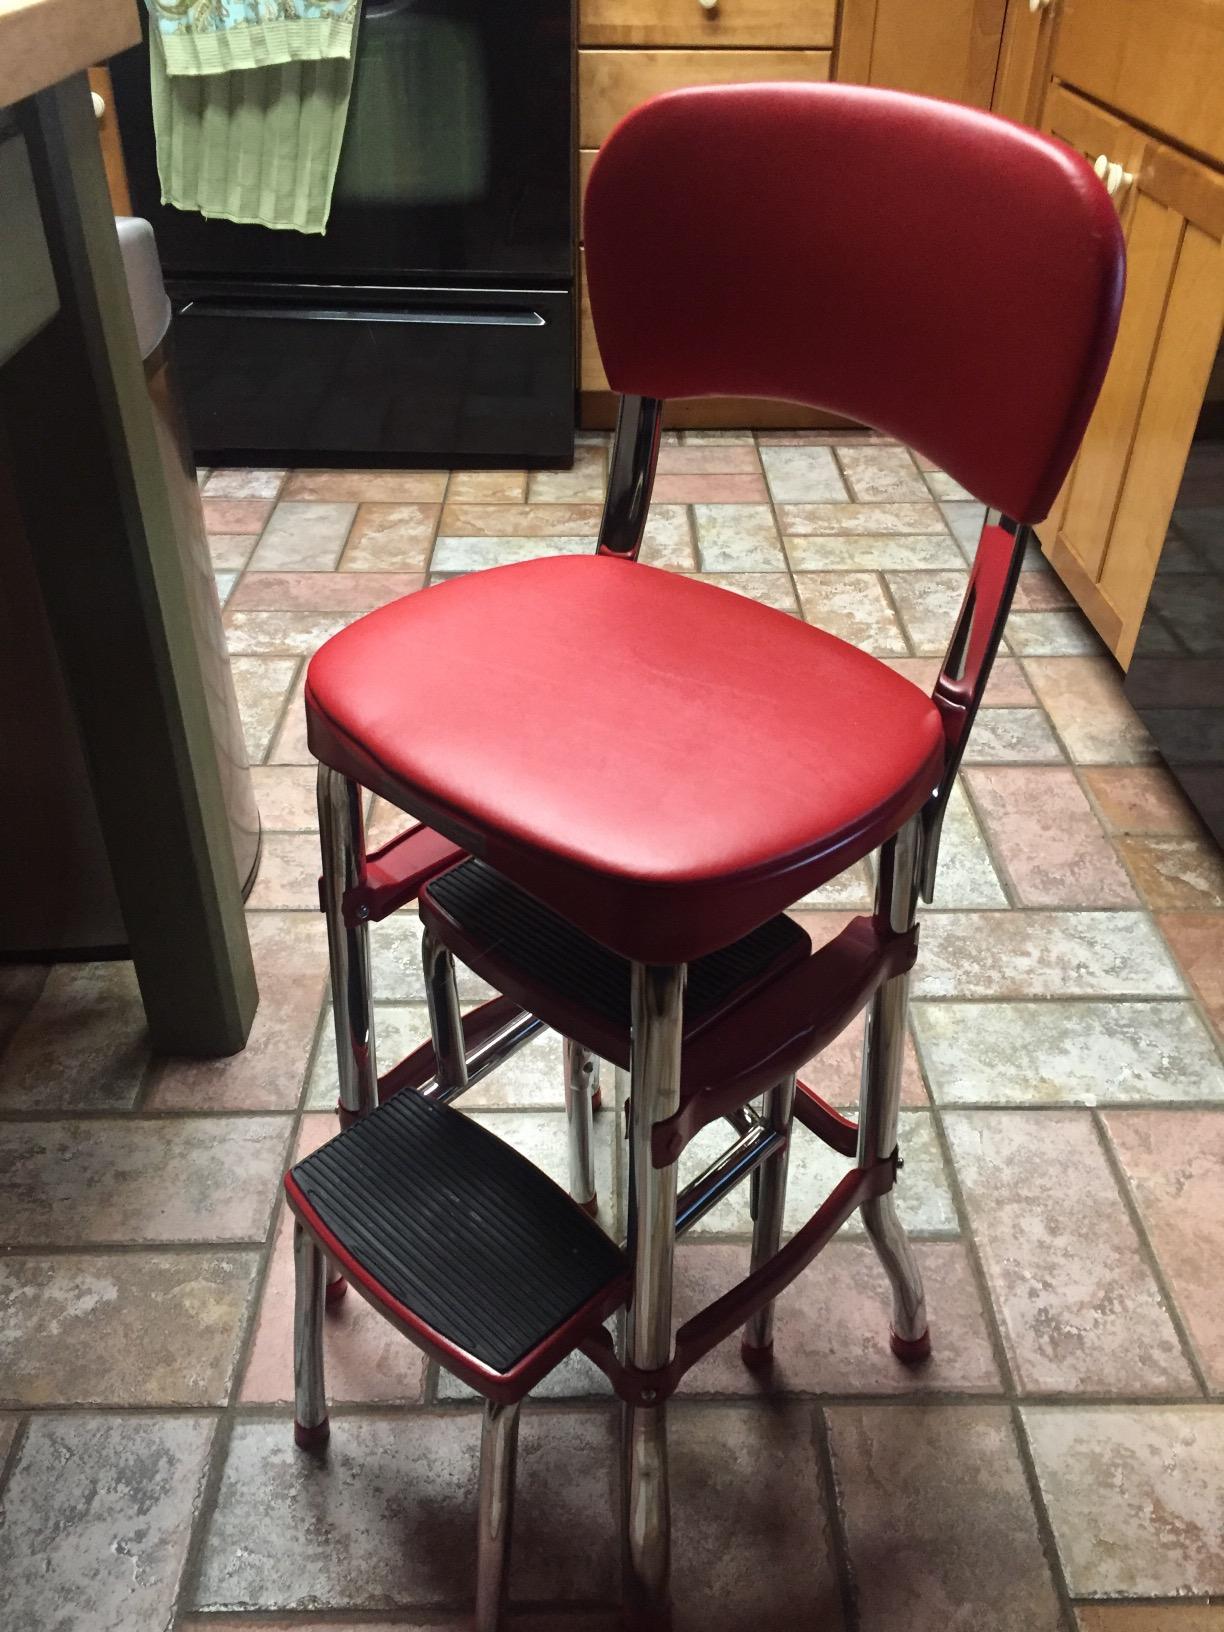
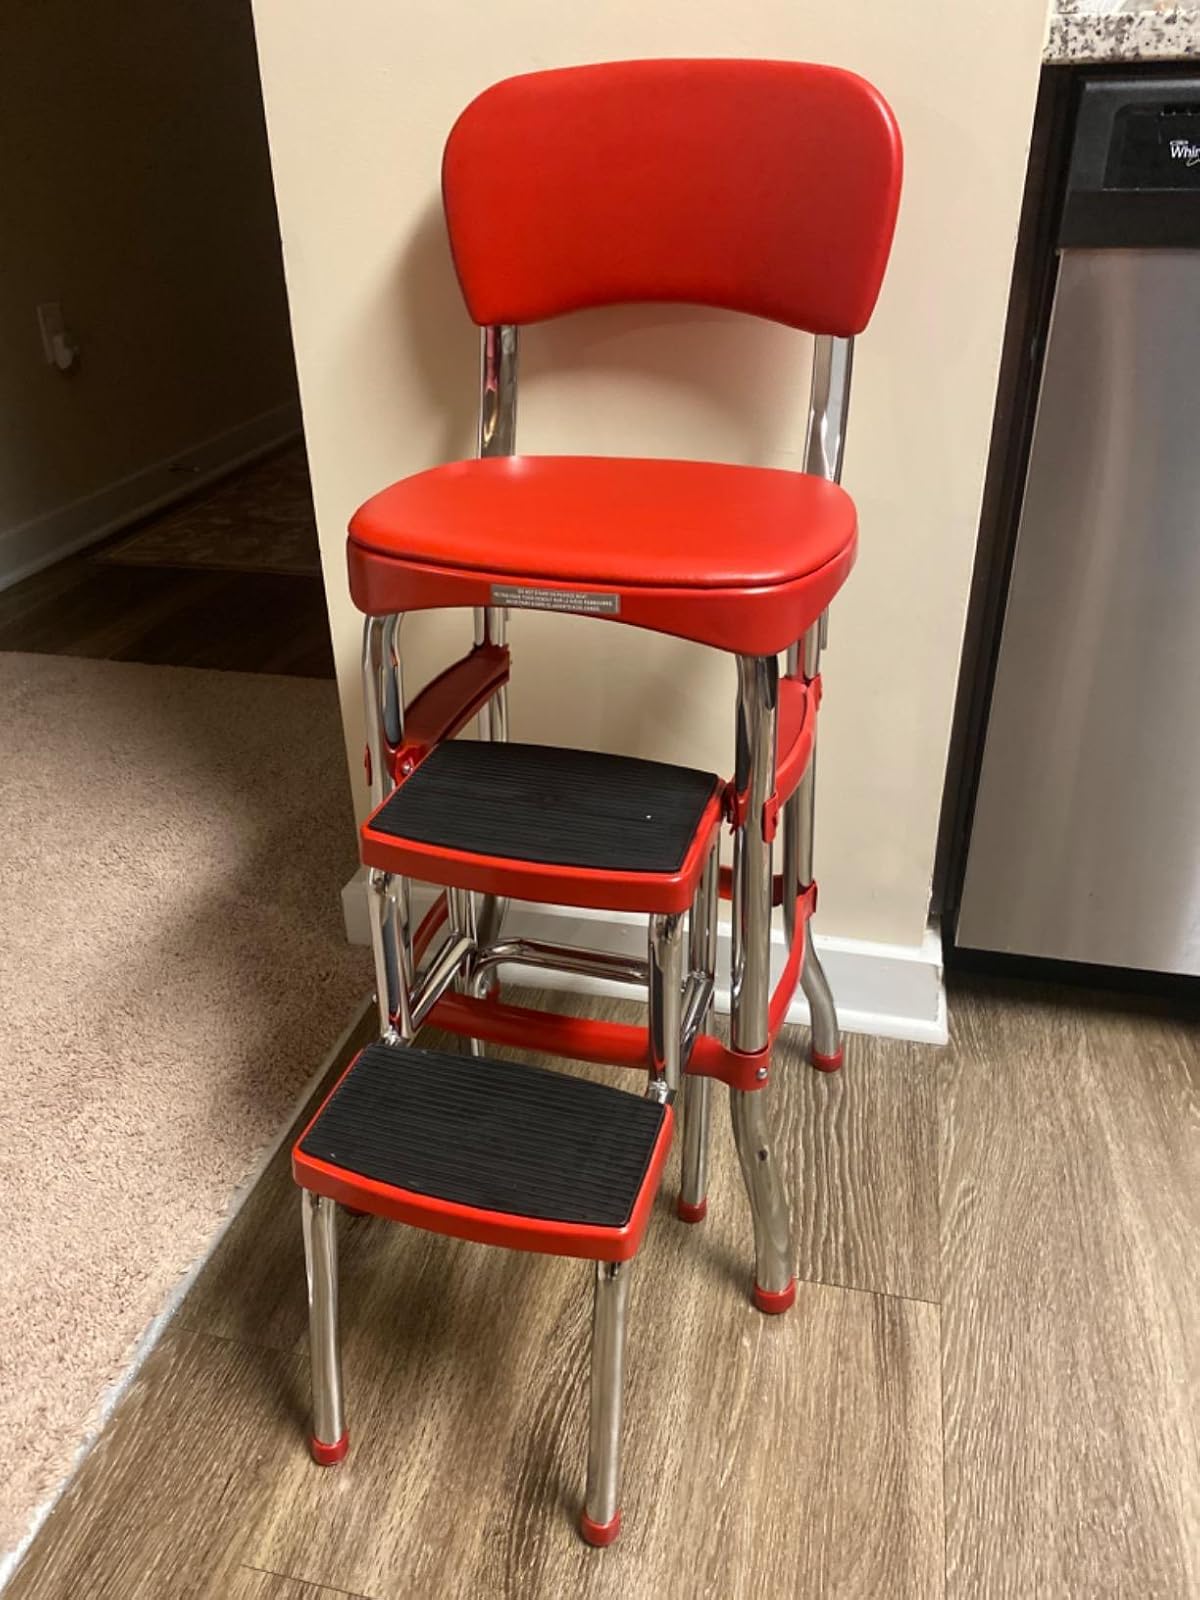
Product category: items_chair
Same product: yes